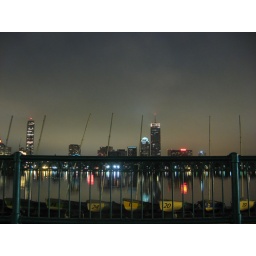
Boston skyline with some boats on the Cambridge side of the Charles river in the foreground.